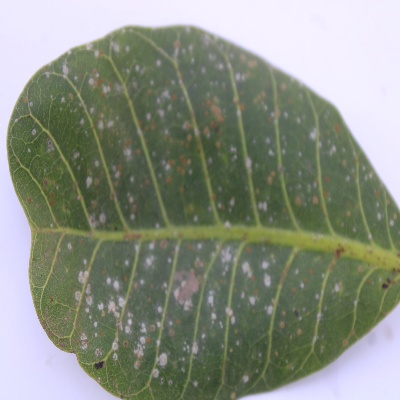
Crop: Cashew
Condition: red rust